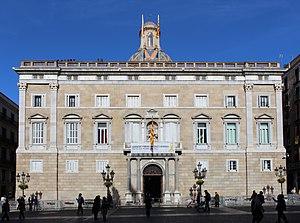
Palais de la Généralité de Catalogne, Barcelone.
Le palais de la généralité de Catalogne, pouvant être abrégé en palais de la Généralité, est un édifice public de la ville de Barcelone qui abrite le siège officiel de la présidence et du gouvernement autonome de Catalogne.